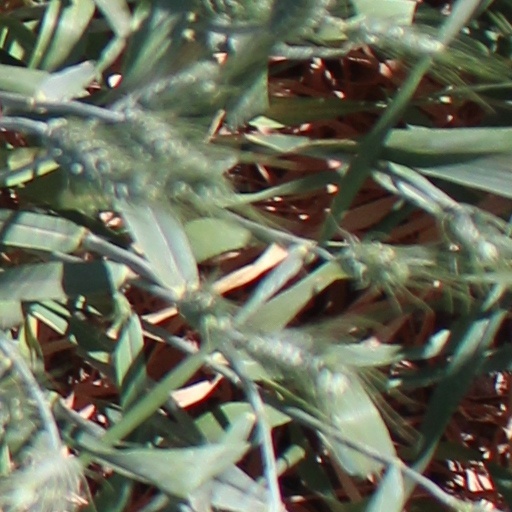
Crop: wheat